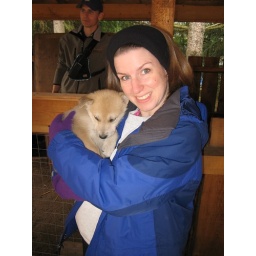
Tina playing with the sled dog puppies in Skagway, AK